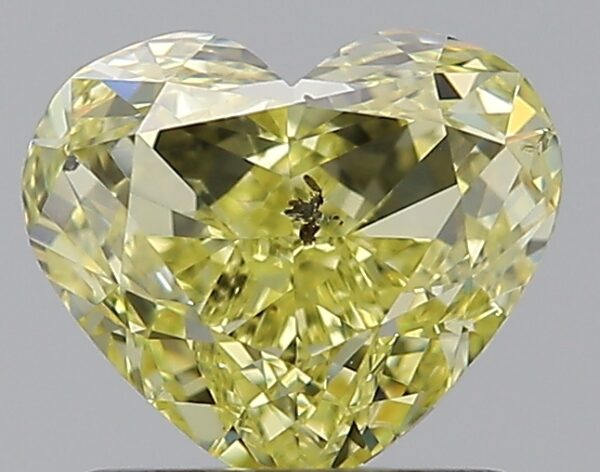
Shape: heart
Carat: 1.21
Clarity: I1
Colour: FANCY
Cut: EX
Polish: EX
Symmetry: VG
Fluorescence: N
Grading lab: GIA
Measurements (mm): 5.96 x 6.9 x 3.93